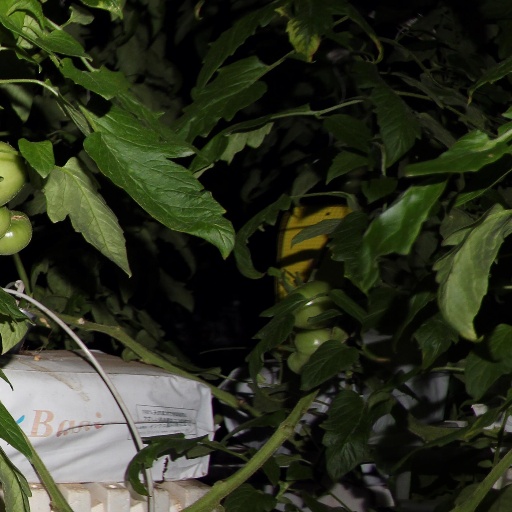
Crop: tomato